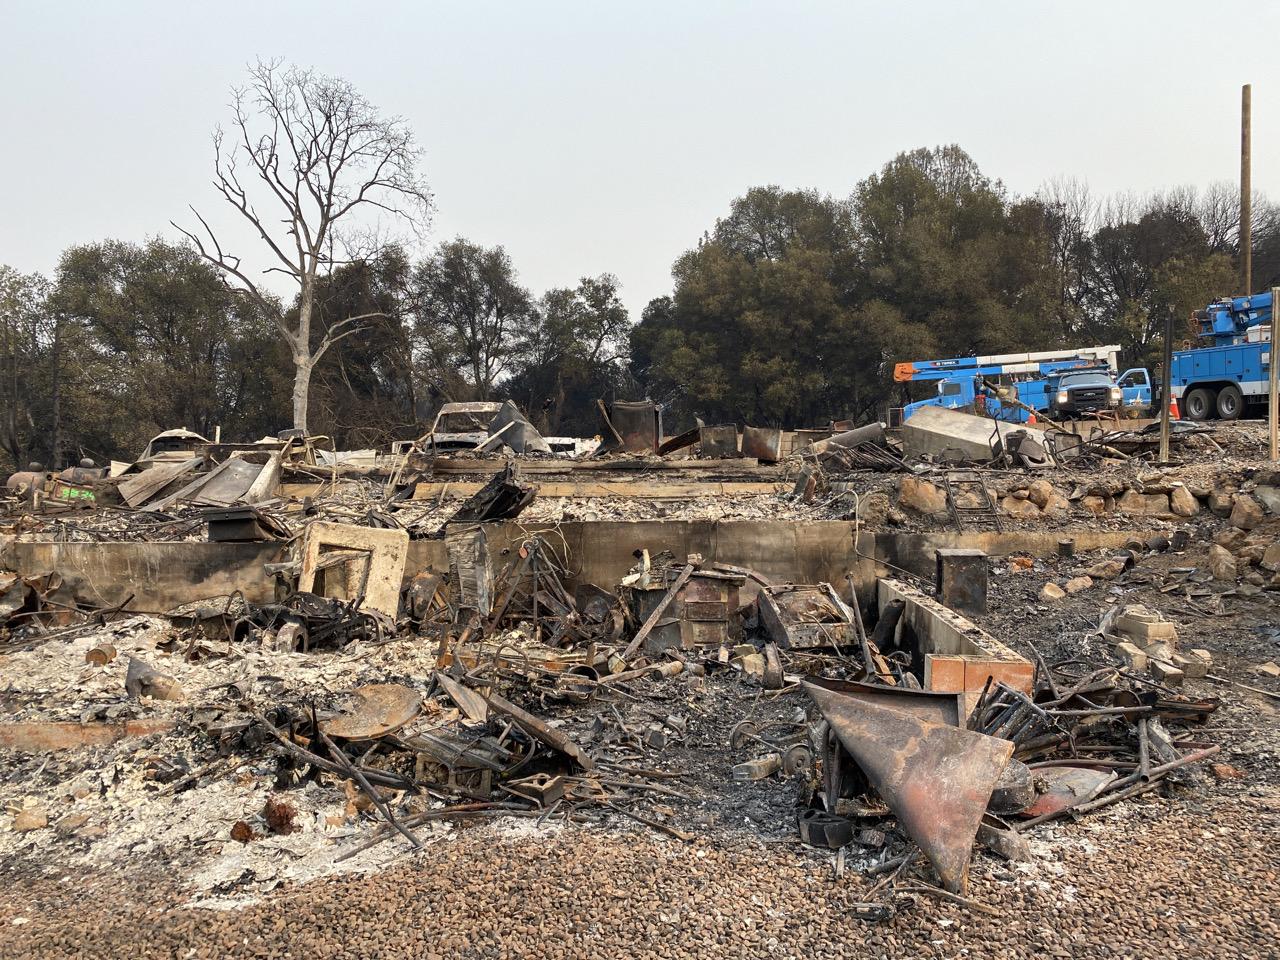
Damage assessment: destroyed